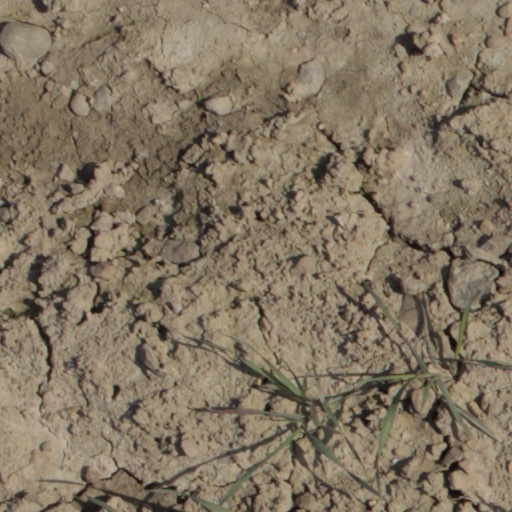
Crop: wheat